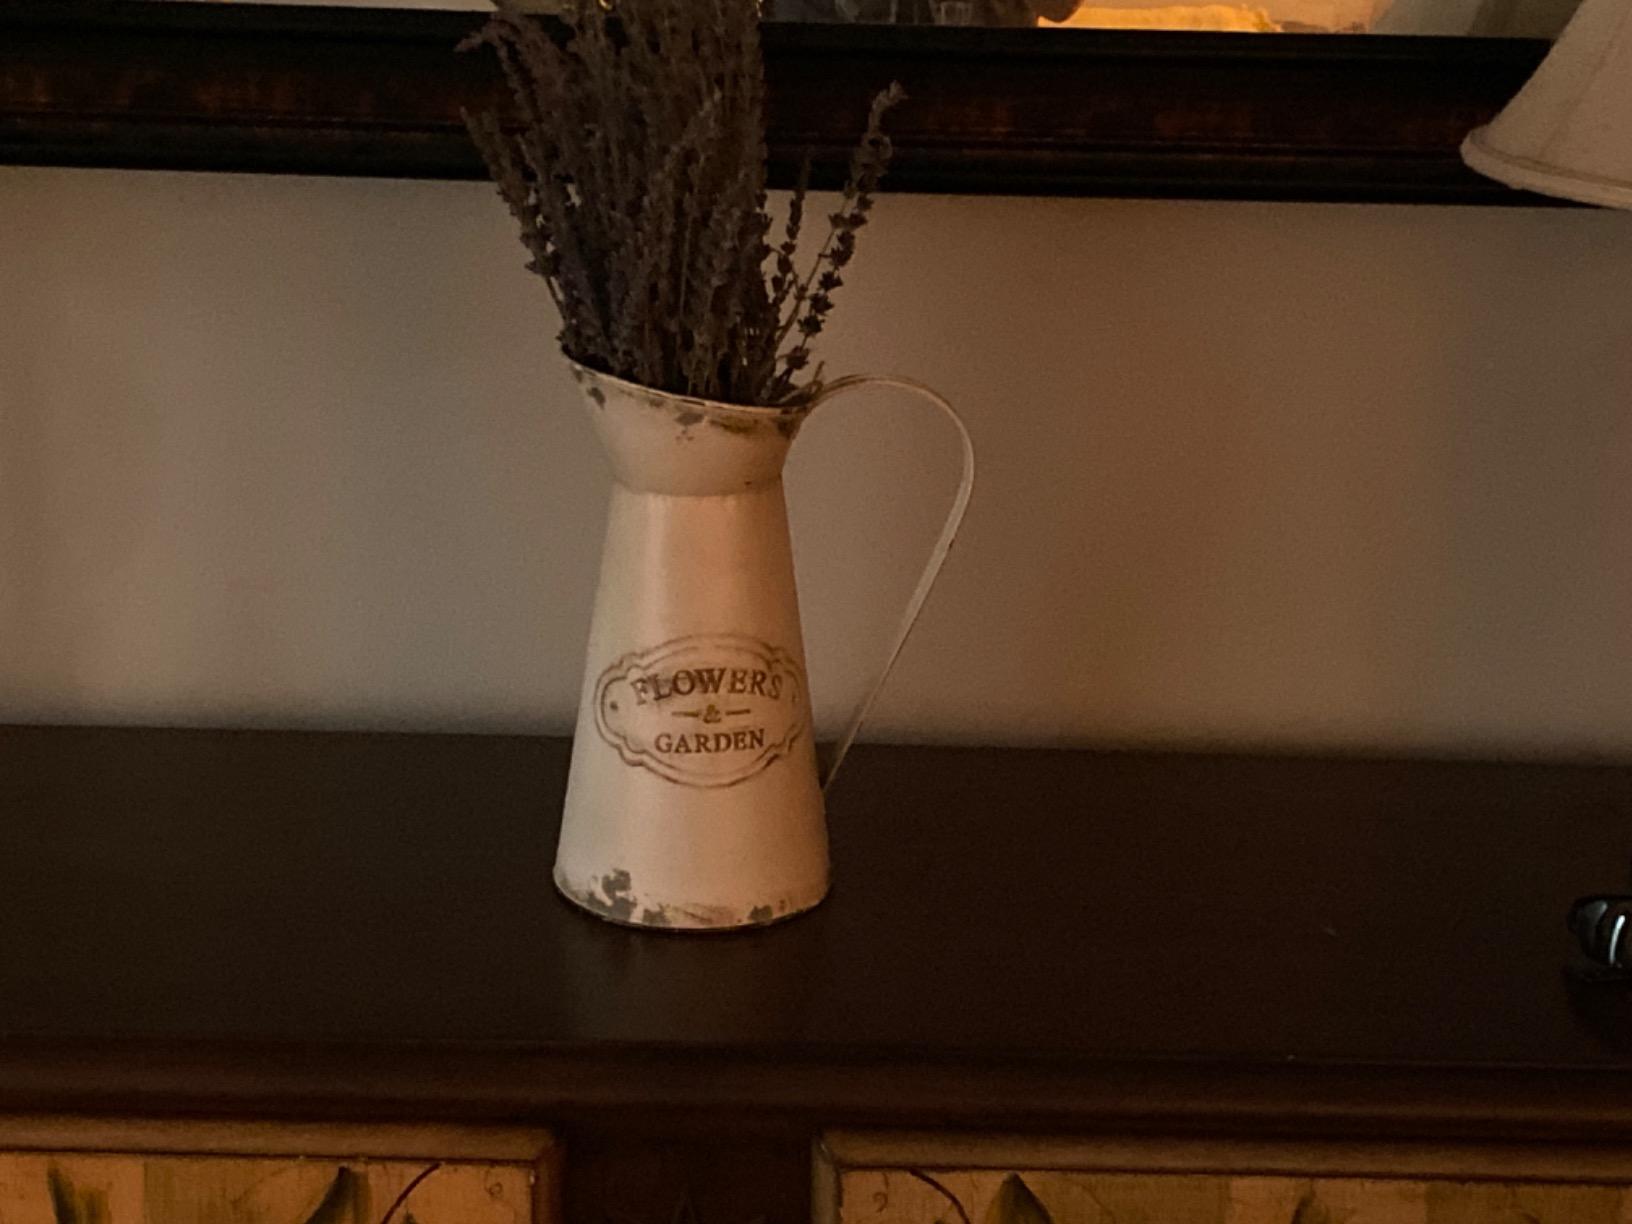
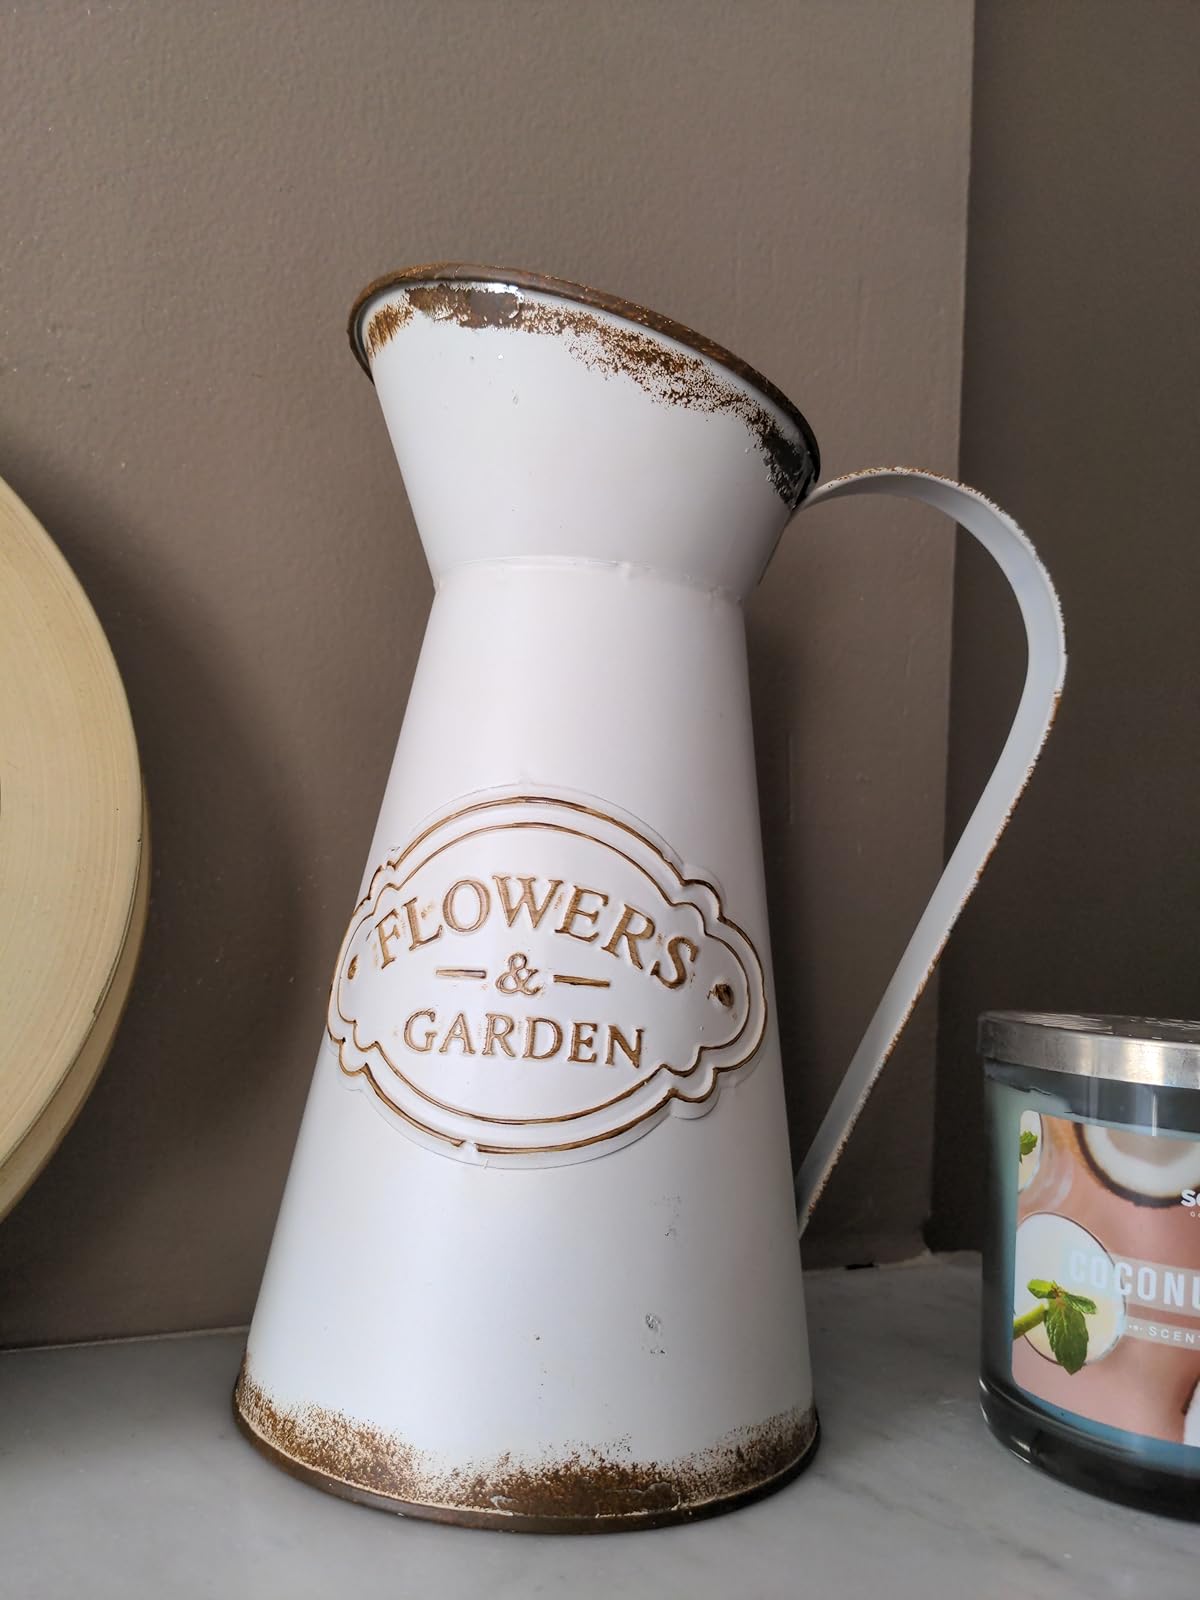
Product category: vase
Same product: yes